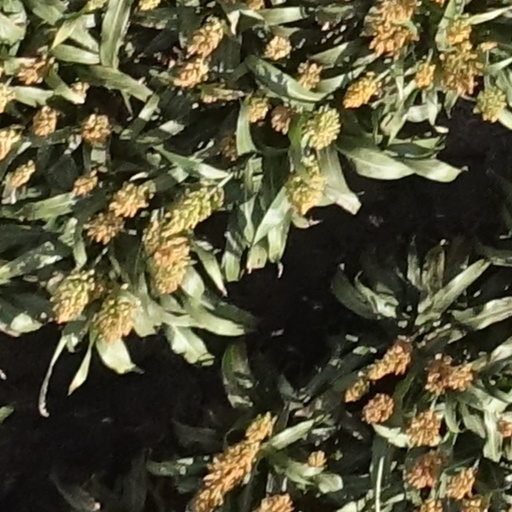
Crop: sorghum